Government of the Inca Empire

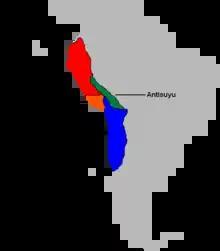
The four "suyus" of the empire.

The Inca Empire was a federalist system which consisted of a central government with the Inca at its head and four quarters, or "suyu": Chinchay Suyu (northwest), Antisuyu (northeast), Kuntisuyu (southwest), and Qullasuyu (southeast). The four corners of these quarters met at the center, Cuzco. These "suyu" were likely created around 1460 during the reign of Pachacuti before the empire assumed it largest territorial extent. It is probably the case that at the time the "suyu" were established they were roughly of equal size and only later changing their proportions as the empire expanded north and south along the Andes.